Ophisops leschenaultii

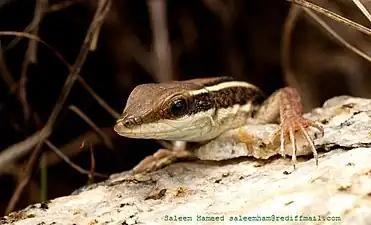
Closeup of head

"Two loreals; the central occipital very small. The lower eyelid transparent; temples with small, hexagonal, keeled scales of equal size. Dorsal scales keeled, rhombic. Ventral scales in six longitudinal and twenty-five or twenty-six transverse series. Vent covered with a larger central scale, surrounded by other small ones. Fifteen or sixteen femoral pores.